Religion in Pakistan

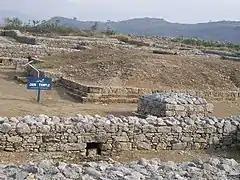
A Jain Temple at Sirkap, part of the Indo-Greek kingdom, near modern-day Taxila, Punjab, Pakistan

The Kalash people practise a form of ancient Hinduism mixed with animism. Adherents of the Kalash religion number around 3,000 and inhabit three remote valleys in Chitral; Bumboret, Rumbur and Birir. Their religion has been compared to that of ancient Greece, but they are much closer to the Hindu traditions in other parts of the Indian subcontinent. It is more similar to the historical Vedic religion, than later forms of Hinduism.